Beach of Durrës

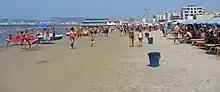
Beach of Durrës

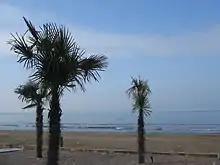
Looking out to sea

The Beach of Durrës is the biggest and most visited beach in Albania. It lines the seafront of the city of Durrës and is about long. A number of notable Hotels overlook the beach such as the Adriatik Hotel.